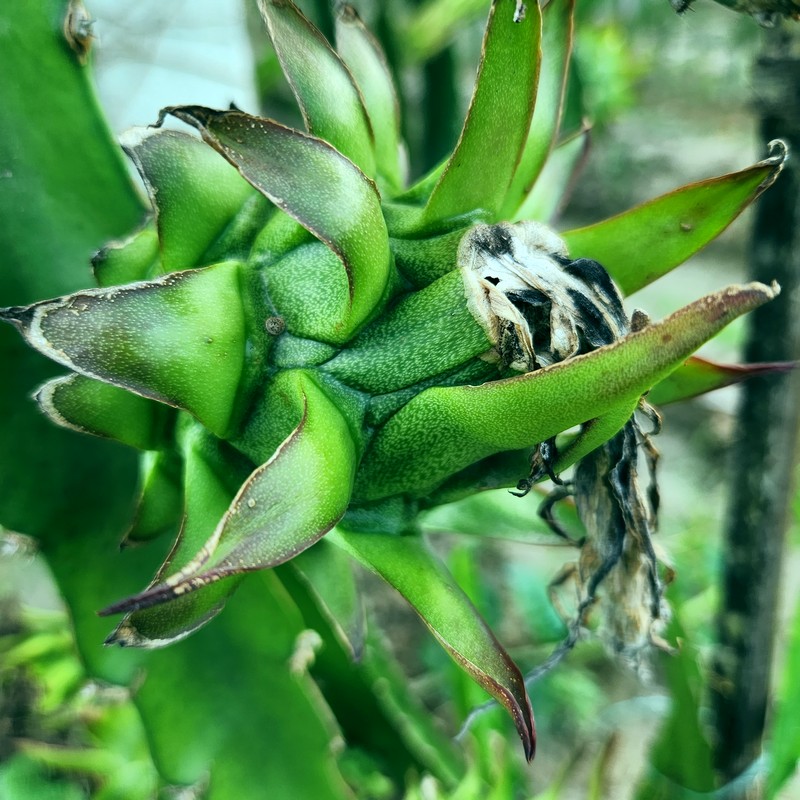
Label: Immature Dragon Fruit